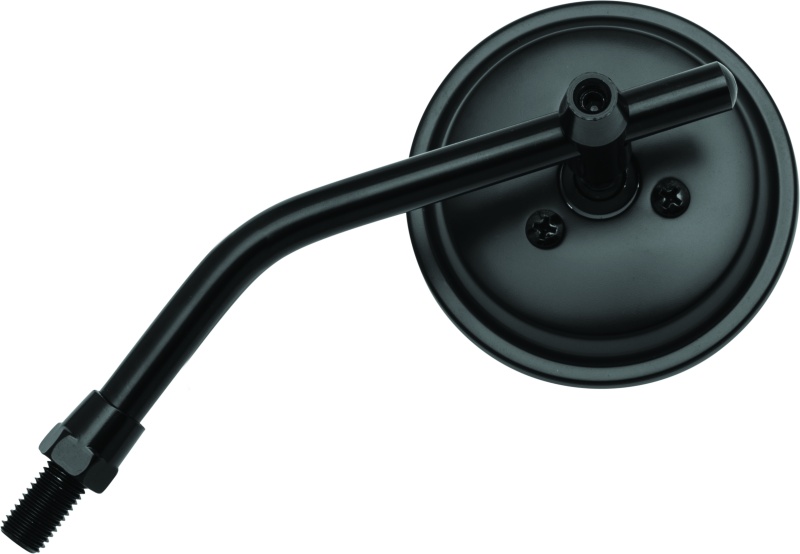
BikeMaster 3in Adjustable Round Mirror 10mm - Each - Black
The BikeMaster® Round Adjustable Length Mirror features a high-quality, fully adjustable stem and a swivel ball joint that allows for placement on either the right or left side. Available in polished chrome or matte black finishes in order to give your bike the perfect look.
Brand: BikeMaster
Category: Sporting Goods > Outdoor Recreation > Cycling > Bicycle Accessories > Bicycle Mirrors